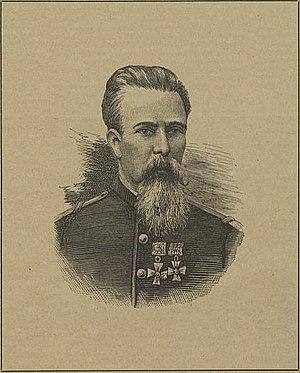
Carlos Machado Bittencourt était un militaire et homme politique brésilien.